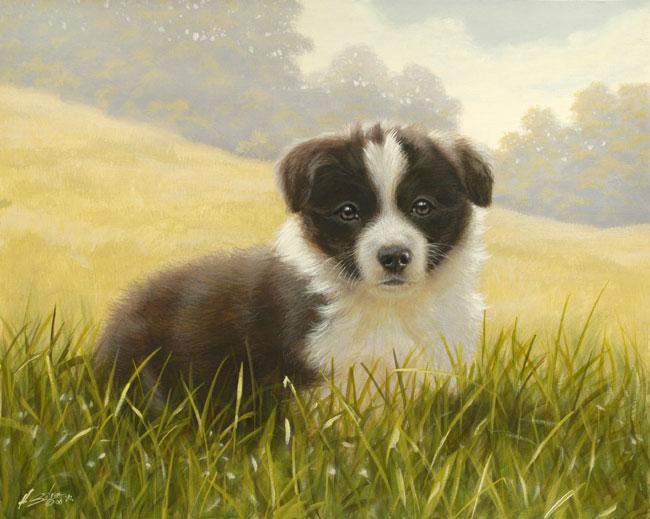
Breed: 2594-n000109-Border_collie